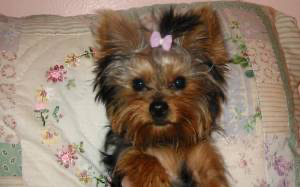
Animal: dog
Breed: yorkshire terrier